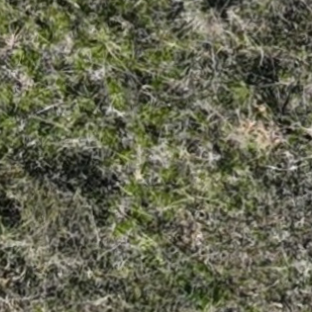
Month: october